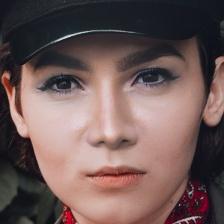
Label: faces